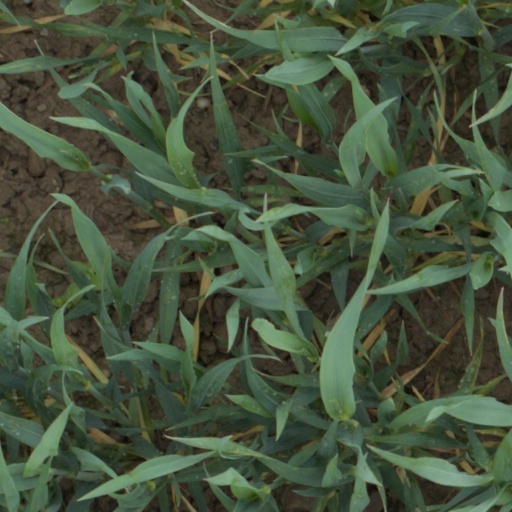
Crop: wheat